Detroit Department of Transportation

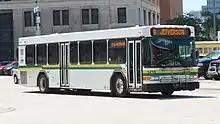
2012 Gillig Low Floor

The Detroit Downtown Trolley (originally the Detroit Citizens' Railway) was a heritage trolley built in 1976 as a U.S. Bicentennial project. The trolley ran over a one-mile L-shaped route from Grand Circus Park to near the Renaissance Center, via Washington Boulevard and Jefferson Avenue, using narrow-gauge trams acquired from municipal rail services outside the U.S. Most of the Detroit cars that saw service from 1976 to 2003 had been acquired from Lisbon, Portugal. Many Detroiters old enough to remember streetcar service from before 1956 were delighted with the nod to nostalgia that the service represented, but lack of business activity in downtown Detroit meant that ridership of the Downtown Trolley never became more than a novelty and declined to only about 3000 per year in the late 1990s; service was suspended in June 2003.